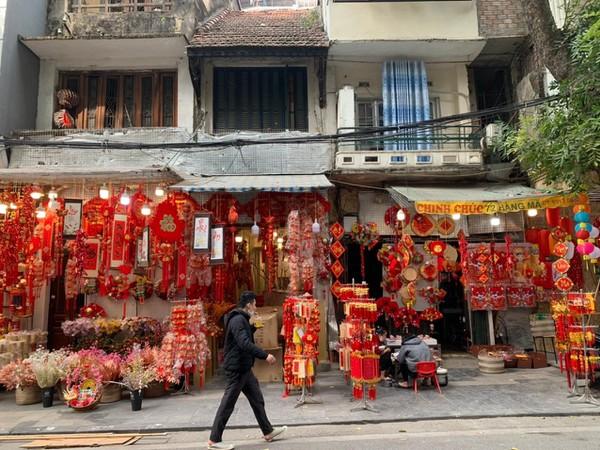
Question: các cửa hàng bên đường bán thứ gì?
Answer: các cửa hàng bên đường bán đồ trang trí tết